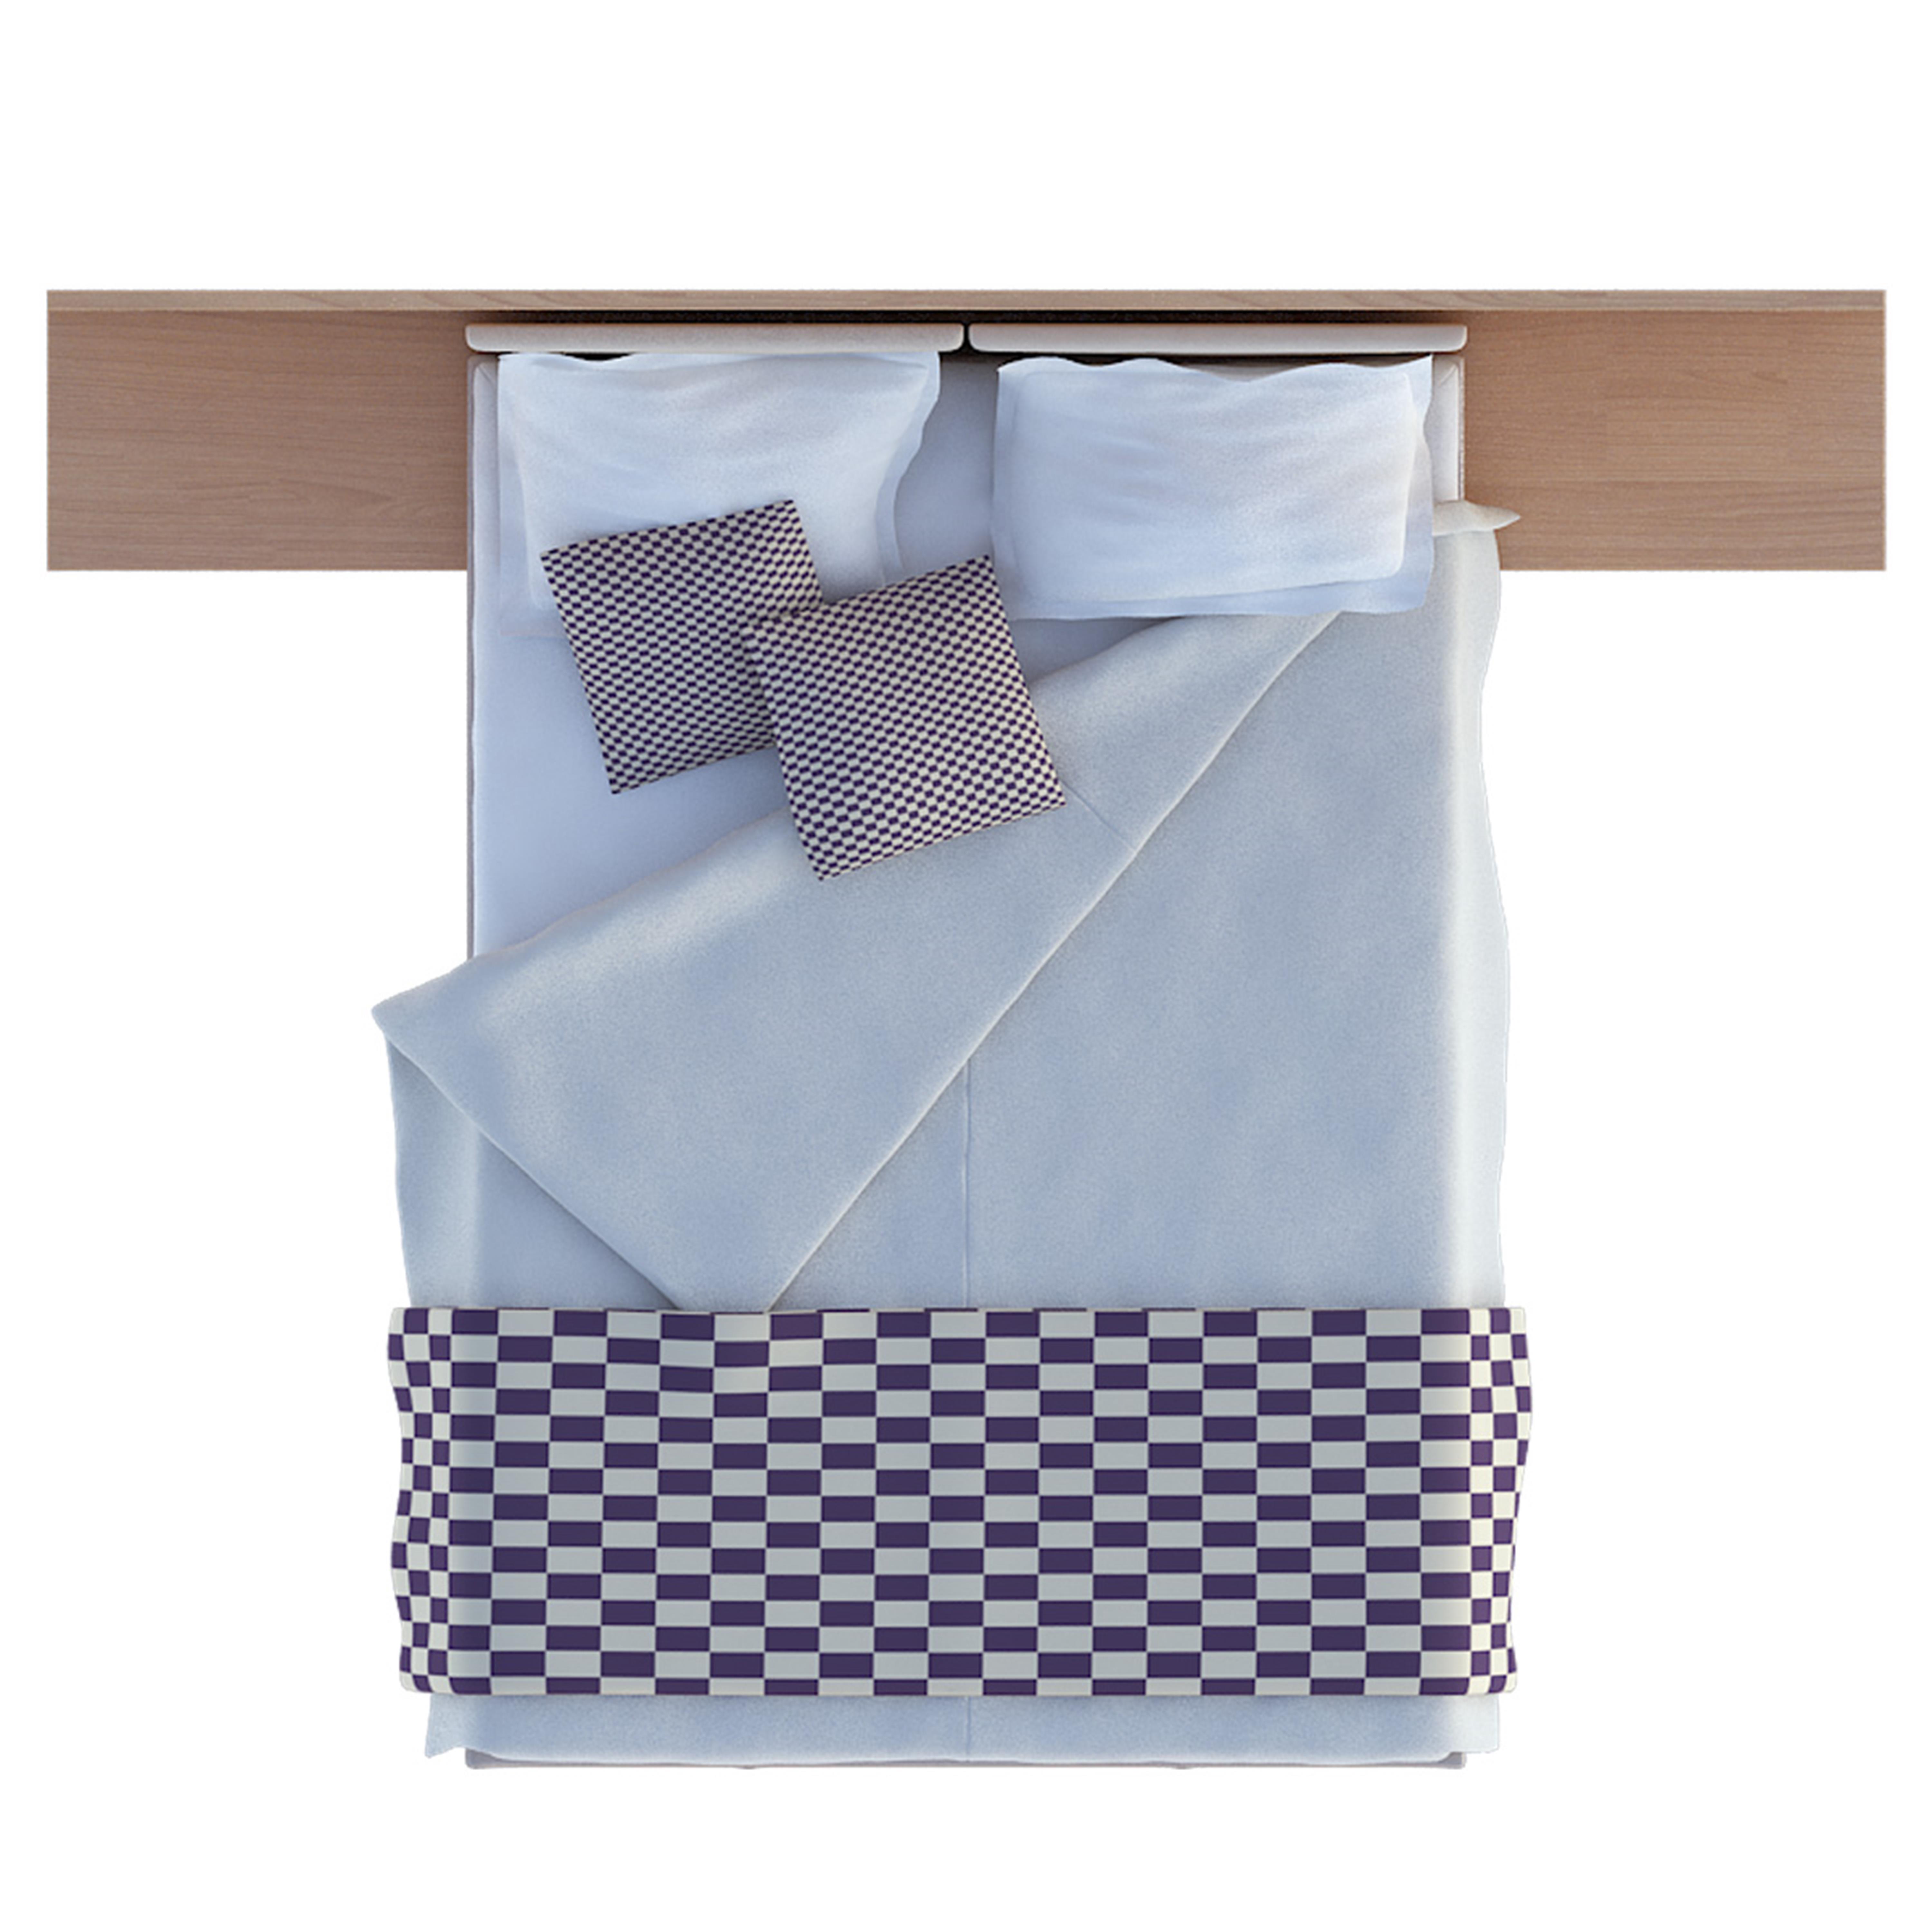
bed, bedroom, fixture, design, top, wallpaper, image, transparent, product, angle, pattern, linens